The Light of Other Days

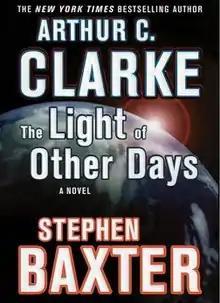
Front cover

The Light of Other Days is a 2000 science fiction novel written by Stephen Baxter based on a synopsis by Arthur C. Clarke, which explores the development of wormhole technology to the point where information can be passed instantaneously between points in the spacetime continuum.